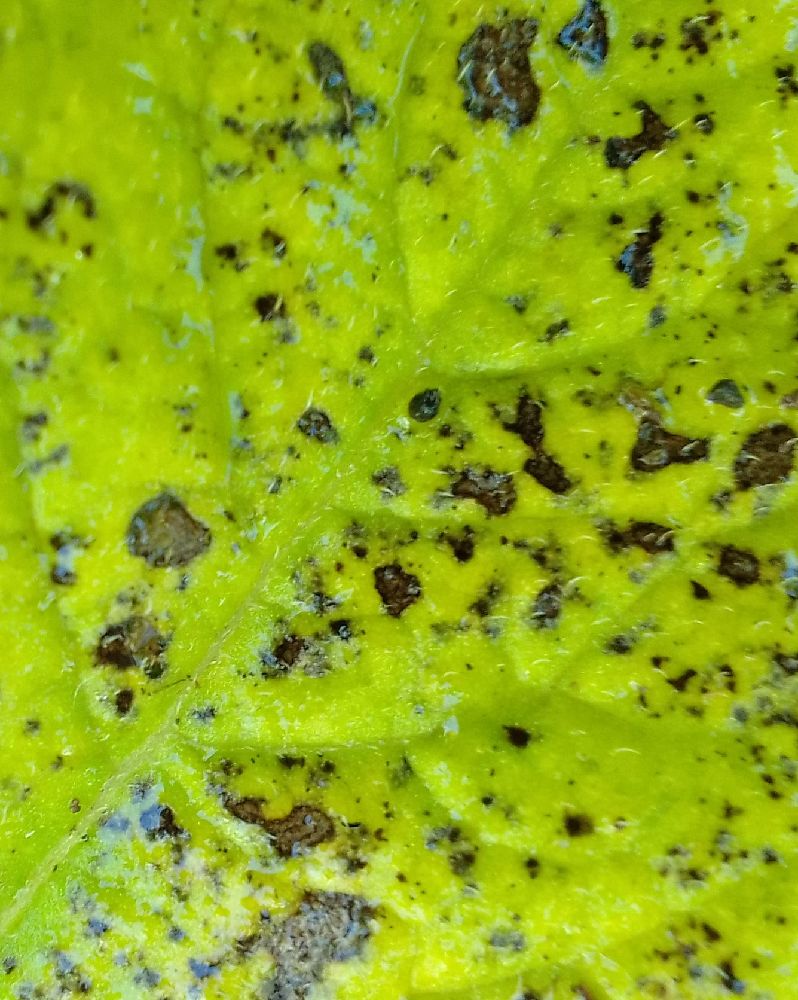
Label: Early blight